Formstone

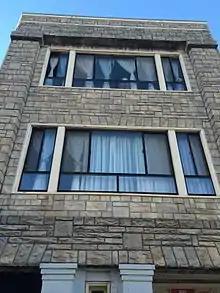
Example of Formstone style masonry from Richmond District in San Francisco

Formstone is a type of stucco commonly applied to brick rowhouses in many East Coast urban areas in the United States, although it is most strongly associated with Baltimore. As a form of simulated masonry, Formstone is commonly colored and shaped on the building to imitate various forms of masonry compound, creating the "trompe-l'œil" appearance of stone.